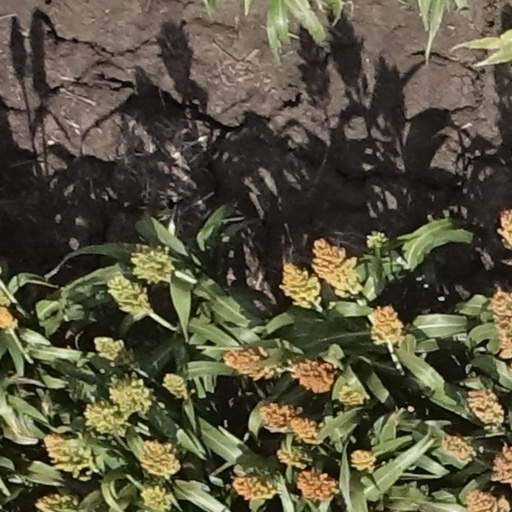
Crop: sorghum